Answer in natural language. Considering the relative positions, is Doorframe (highlighted by a green box) above or below blue rectangle wall decor (highlighted by a red box)? Choose between the following options: above or below
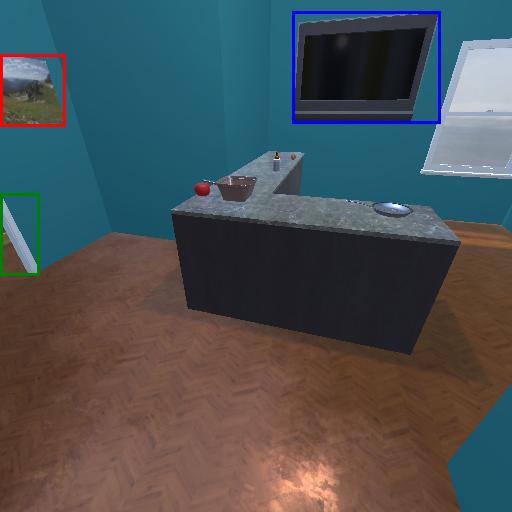
<answer>below</answer>